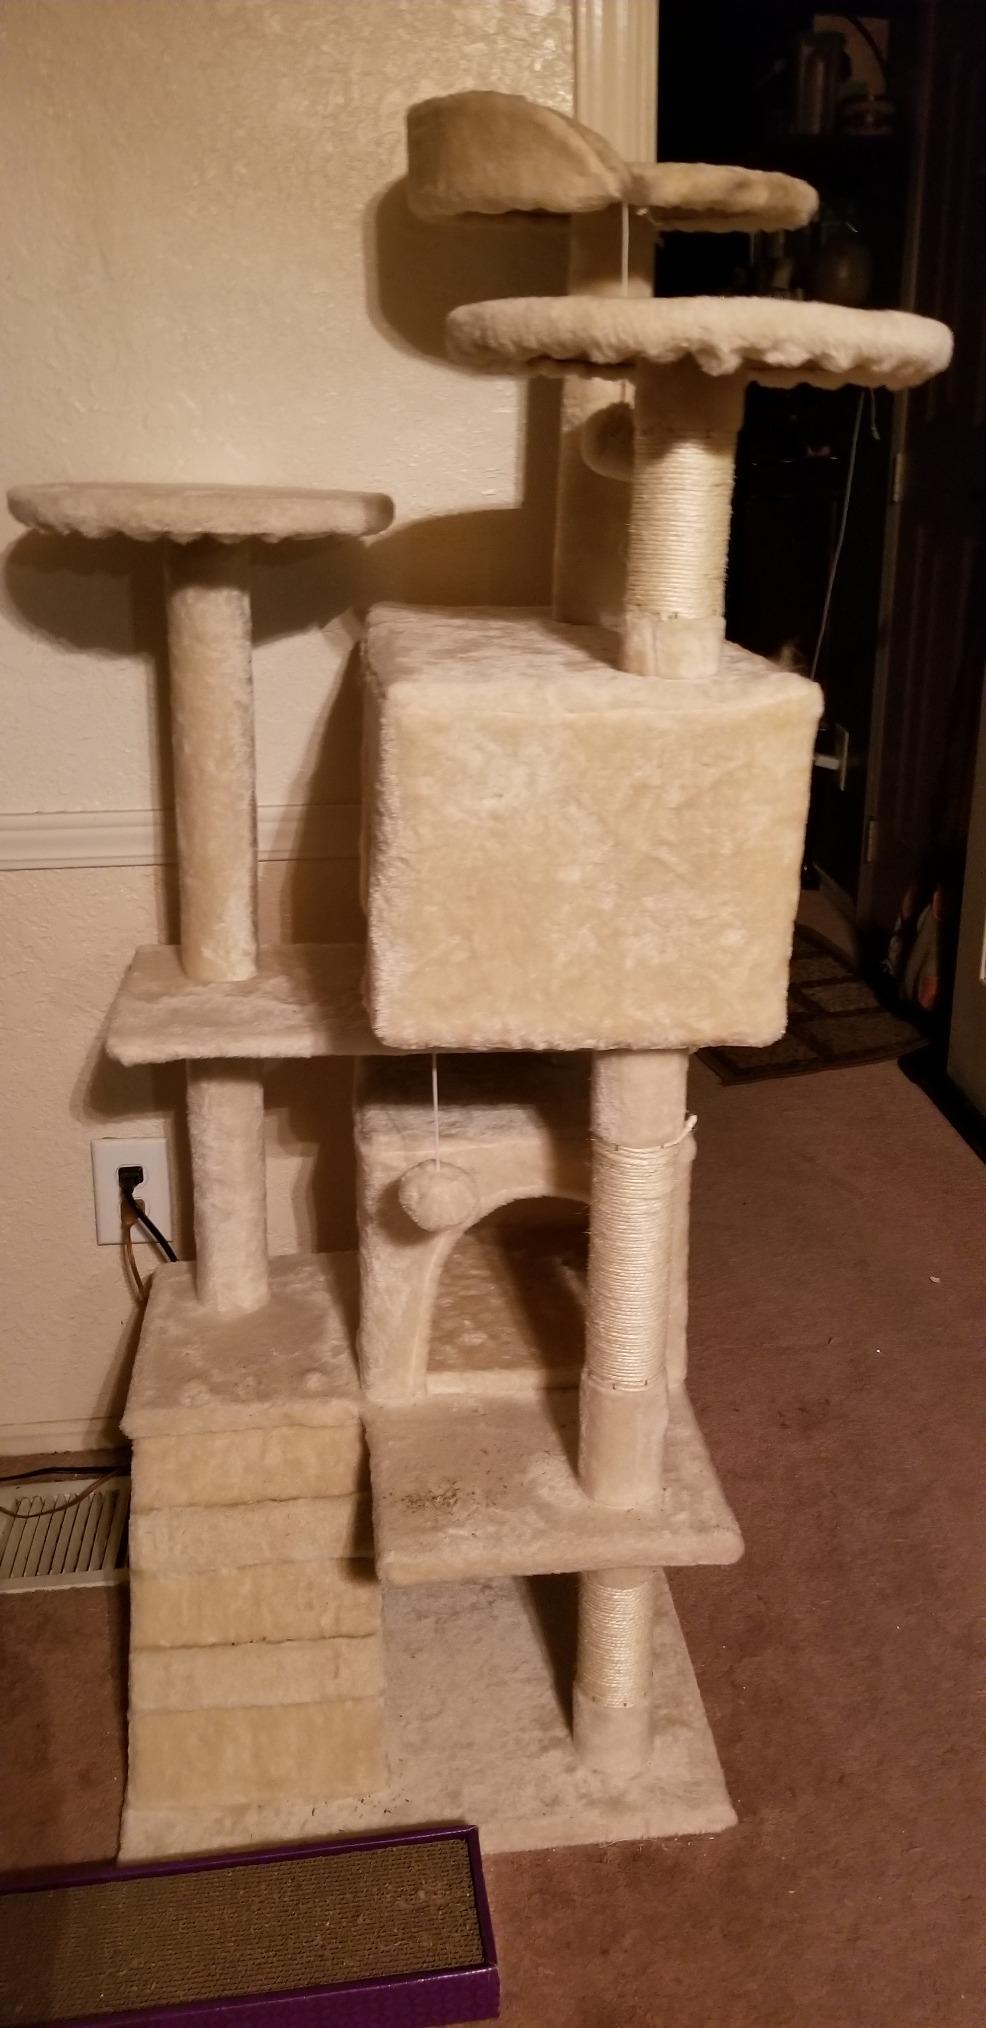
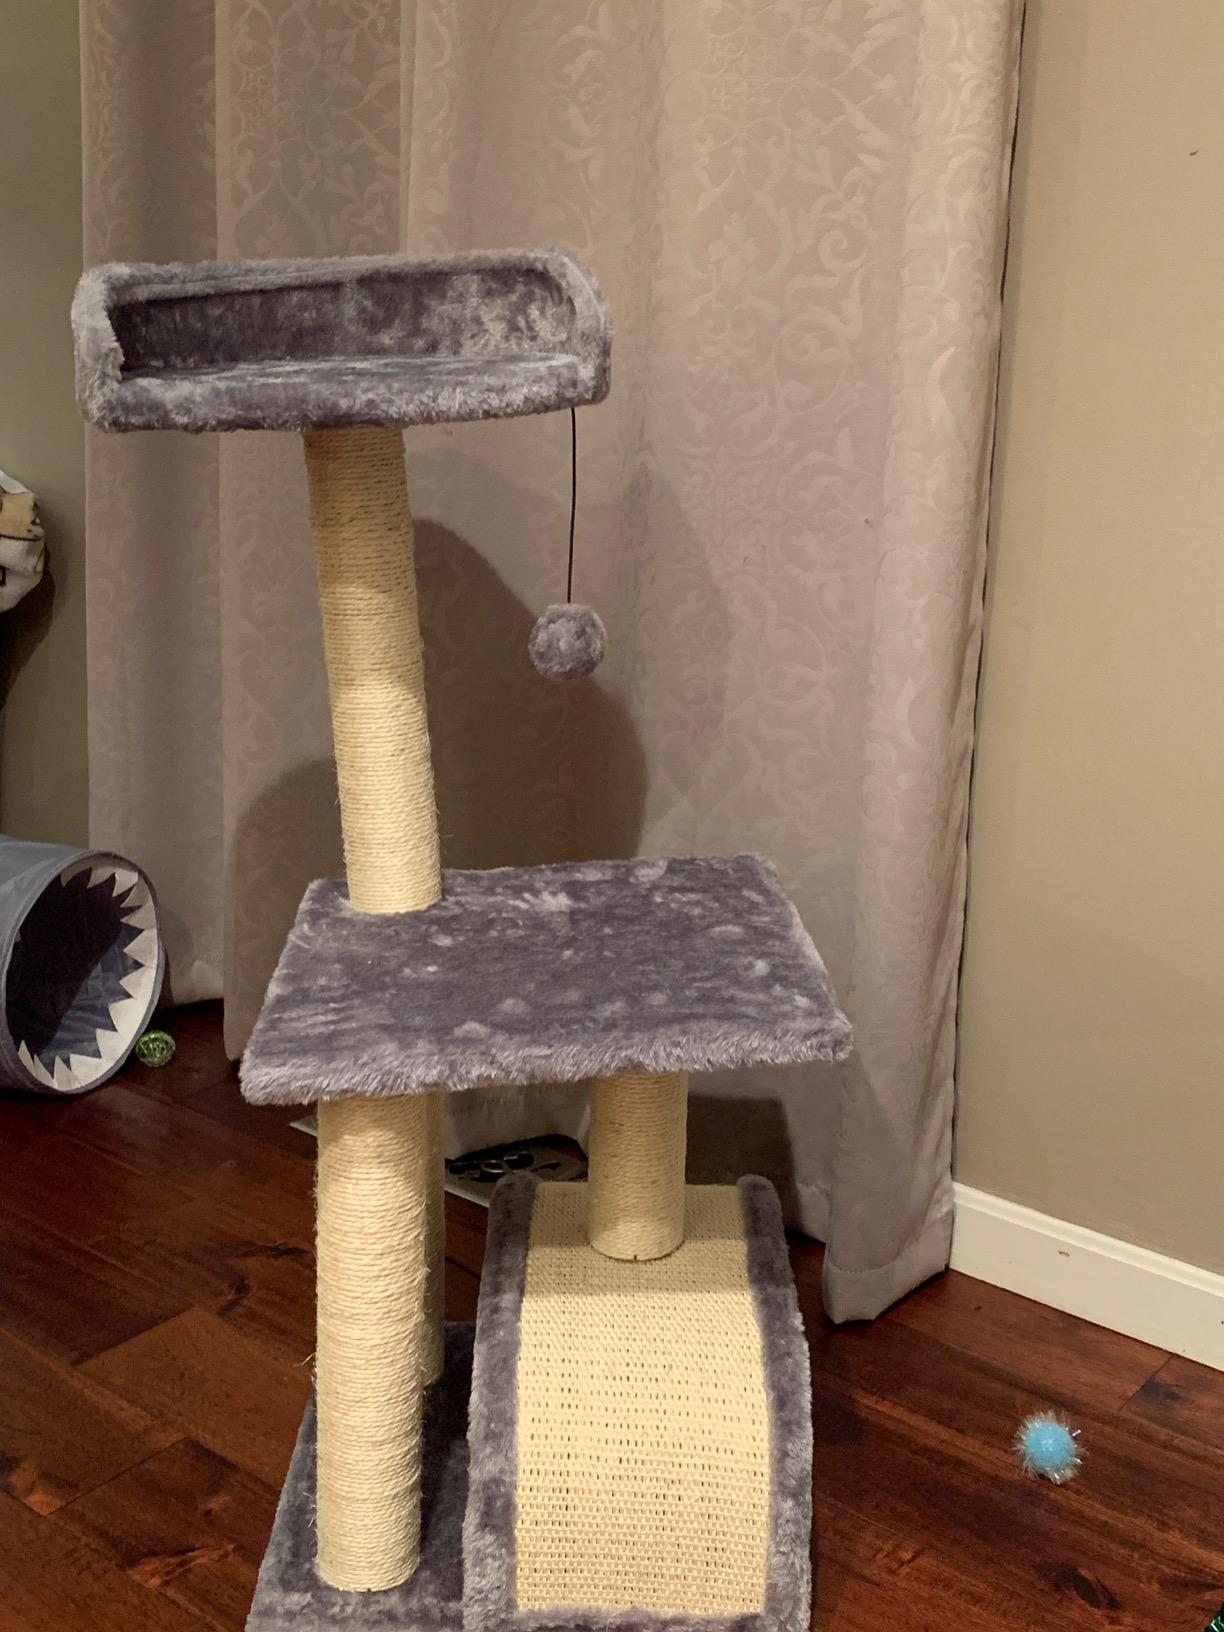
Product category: items_cat tree
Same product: no